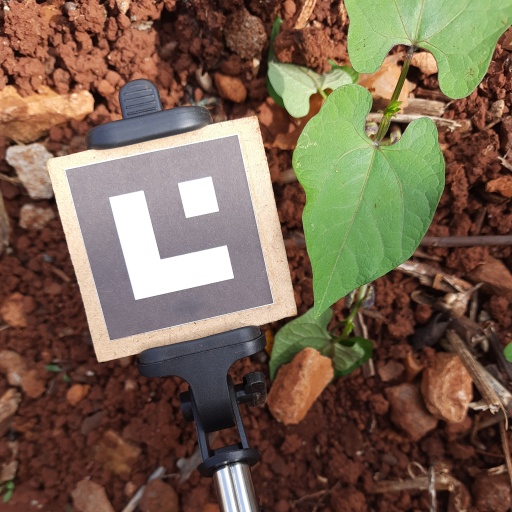
Observations: wavy surface, no eating holes, under shade